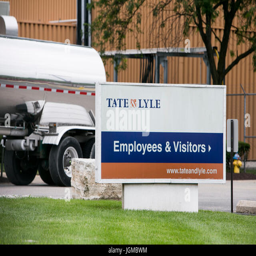
a logo sign outside of a facility occupied by business